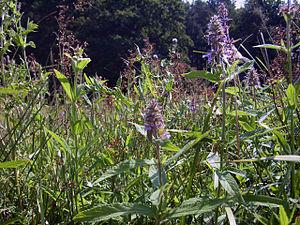
La mégaphorbiaie ou friche humide est une formation végétale hétérogène constituée de grandes herbes, généralement des dicotylédones à larges feuilles et à inflorescences vives, se développant sur des sols riches et humides.